Thalaimagan

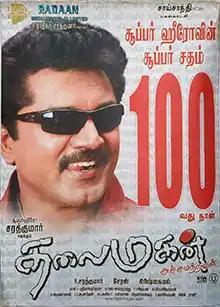
Poster

Thalaimagan is a 2006 Indian Tamil-language action film directed by R. Sarathkumar, starring himself alongside Nayanthara, Vadivelu and Vijayakumar. The film marked Sarathkumar's directorial debut, and is his 100th film as an actor. It was released on 21 October 2006.